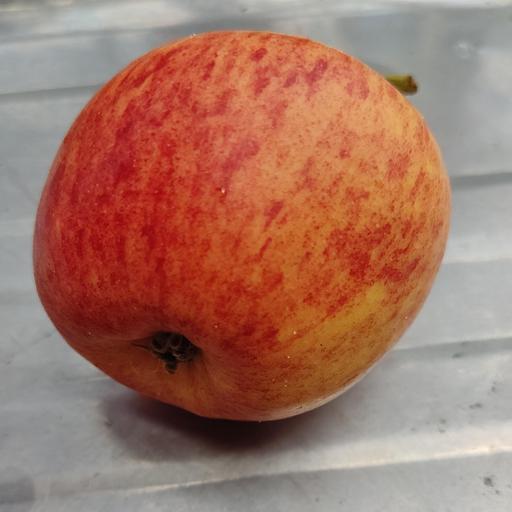
Crop type: Apple_Gala